St. Michael's Evangelical Lutheran Church (Mount Airy, Philadelphia)

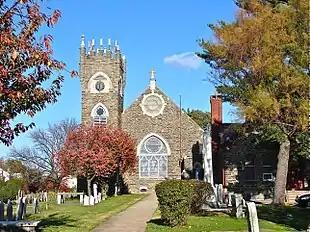
St. Michael's in 2010

St. Michael's Evangelical Lutheran Church is a historic church building in the Mount Airy neighborhood of Philadelphia, just north of the Germantown neighborhood. The congregation was founded sometime before 1728 and three successive church buildings have occupied the same location since that time. The church was closed in 2016.